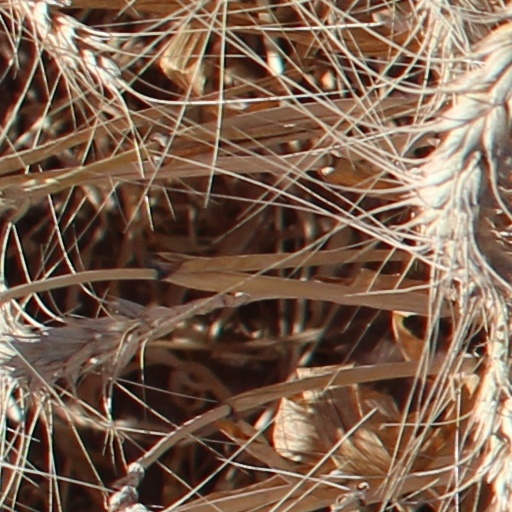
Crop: wheat